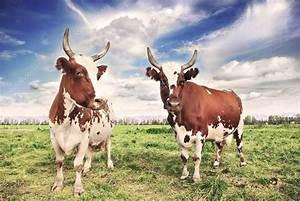
cow